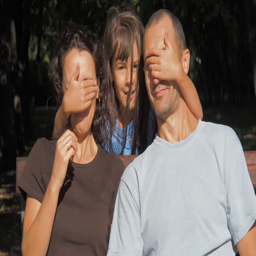
happy family in the park .